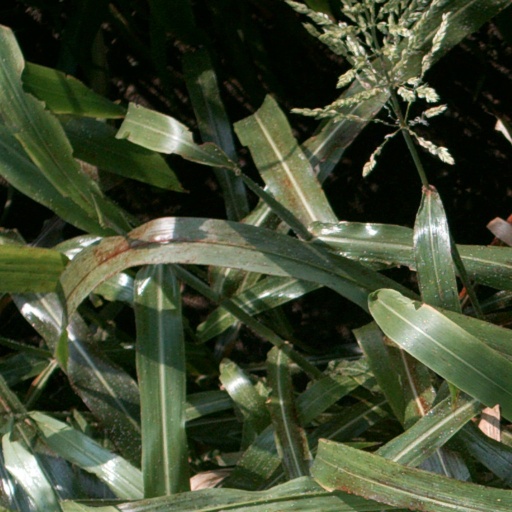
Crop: sorghum